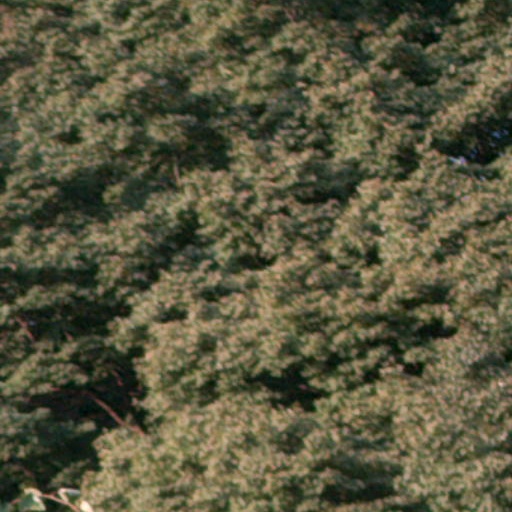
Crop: cassava